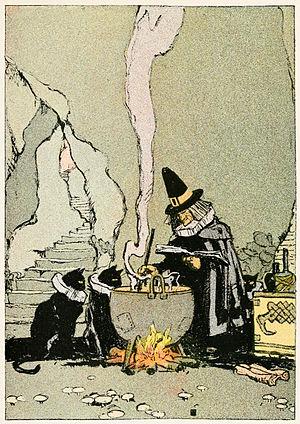
Sans doute par analogie, Chaudron est un nom vernaculaire du narcisse jaune, une plante monocotylédone, ainsi que d'autres plantes, telles la fritillaire pintade.